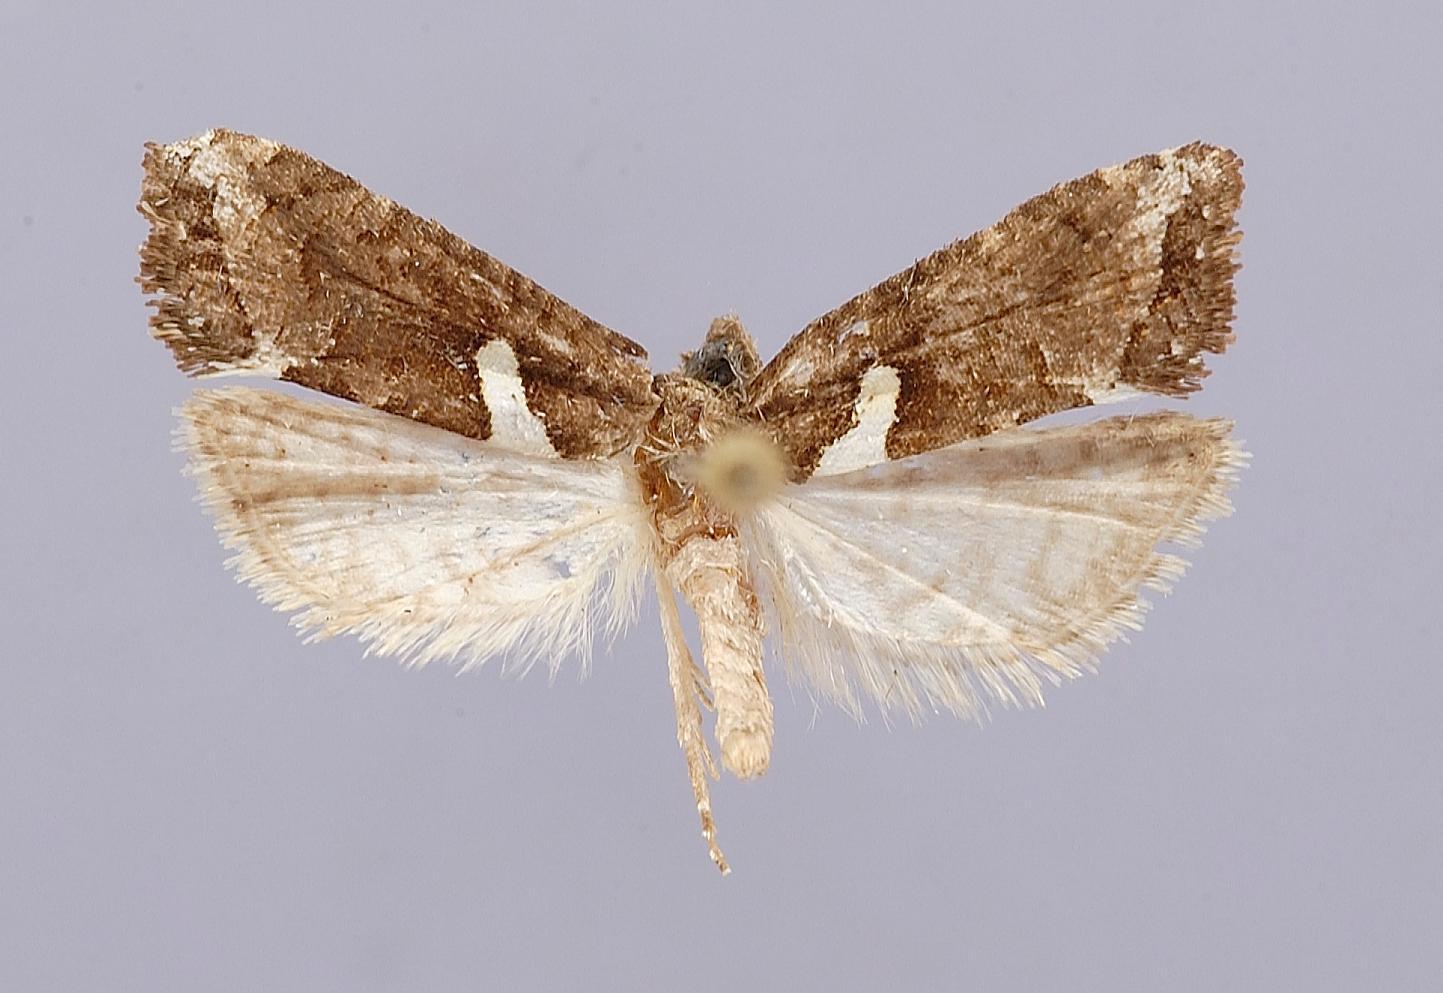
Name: Ortognathosia santamariana
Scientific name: Ortognathosia santamariana Razowski, 1988
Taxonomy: Animalia, Arthropoda, Insecta, Lepidoptera, Tortricidae
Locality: Volcán Santa María, Guatemala
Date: [Not Stated]